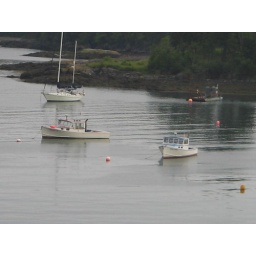
Boats sitting in the water during low tide.